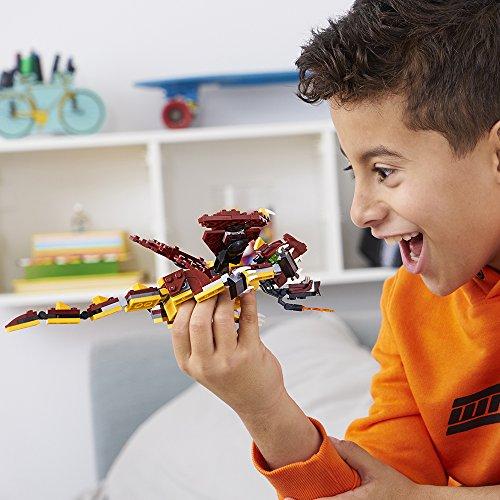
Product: LEGO Creator 3in1 Mythical Creatures 31073 Building Kit (223 Pieces)
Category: Toys & Games | Building Toys | Building Sets
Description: LEGO Creator 3in1 building toys are compatible with all LEGO construction sets for creative building.
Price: $14.99
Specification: ProductDimensions:10.3x5.5x1.9inches|ItemWeight:10.2ounces|ShippingWeight:10.2ounces(Viewshippingratesandpolicies)|DomesticShipping:ItemcanbeshippedwithinU.S.|InternationalShipping:Thisitemisnoteligibleforinternationalshipping.LearnMore|ASIN:B075RFBKNS|Itemmodelnumber:6213403|Manufacturerrecommendedage:7-12years